Gilles Simon

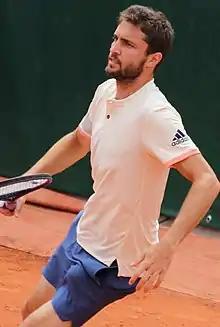
Simon at the 2018 French Open

Seeded No. 5, Simon lost in the first round of the World Tour 250 Series event in Brisbane to unseeded Grigor Dimitrov to start the year. Simon competed in the Australian Open, where he fell to world No. 1, Novak Djokovic, in the fourth round, following a straight-sets win against Federico Delbonis in the third round. In March, Simon lost in the quarterfinals of the Miami Open to David Goffin, having beaten world No. 11, Marin Čilić, in the third round. He lost in round three of the Masters 1000 events in Monte Carlo and Madrid to Stan Wawrinka and Andy Murray, respectively. Simon lost to Viktor Troicki in the third round of the French Open. That was the last ATP World Tour clay-court tournament of the first half of the year.